Magnolia Cemetery (Mobile, Alabama)

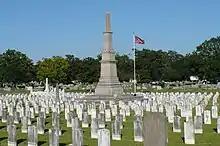
The Confederate Rest monument, surrounded by the graves of 1100 Confederate war dead.

In 1846 the city began to grant free burial plots within the cemetery to civic, labor, and religious organizations. The Coal Handlers Union, Colored Benevolent Institution Number One, Cotton Weighers Society, Draymens Relief Society, Homeless Seamen, Independent Ladies Mill and Timber Association, and the Protestant Orphan Asylum Society were among those organizations to take advantage of this policy until it was ended in 1873.